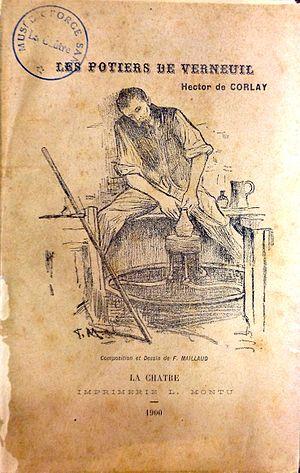
Page de couverture du livre ""Les Potiers de Verneuil"""
Émile Jacob, dit aussi l'Abbé Émile Jacob, est né le 21 novembre 1867 à Brécy et mort le 18 août 1953 à Saint-Chartier, est un prêtre du diocèse de Bourges. Historien local, poète, il publie sous le nom Abbé Émile Jacob et écrit aussi volontiers sous le pseudonyme de Hector de Corlay. Ami de Gabriel Nigond et Fernand Maillaud, Hector de Corlay est l’auteur de nombreux ouvrages sur la vie pastorale, sur l'histoire locale, et sur les potiers de Verneuil.
Les Berrichons, anciennement appelés Berruyers, sont les habitants du Berry, une ancienne province française dont l'existence persiste en tant que région culturelle depuis 1790. Sur le plan départemental, le Berry correspond grosso modo à ceux du Cher et de l'Indre. Cela représente un total approximatif de 500 000 individus dits Berrichons en 2016, en se basant sur les chiffres de l'INSEE. La population berrichonne est également une part du peuple français.